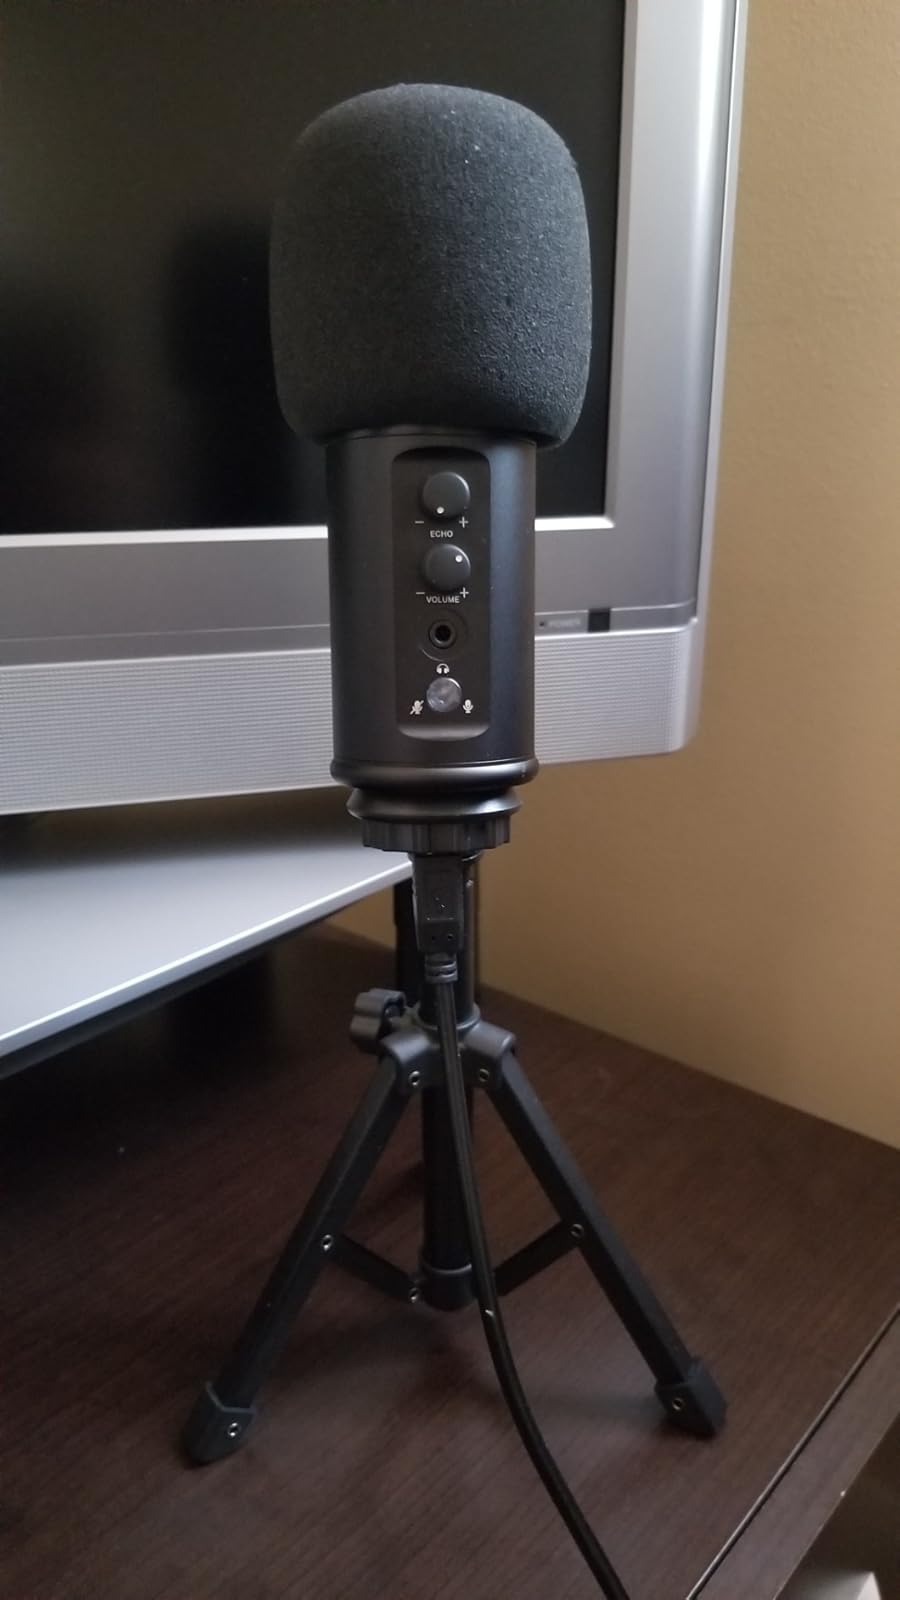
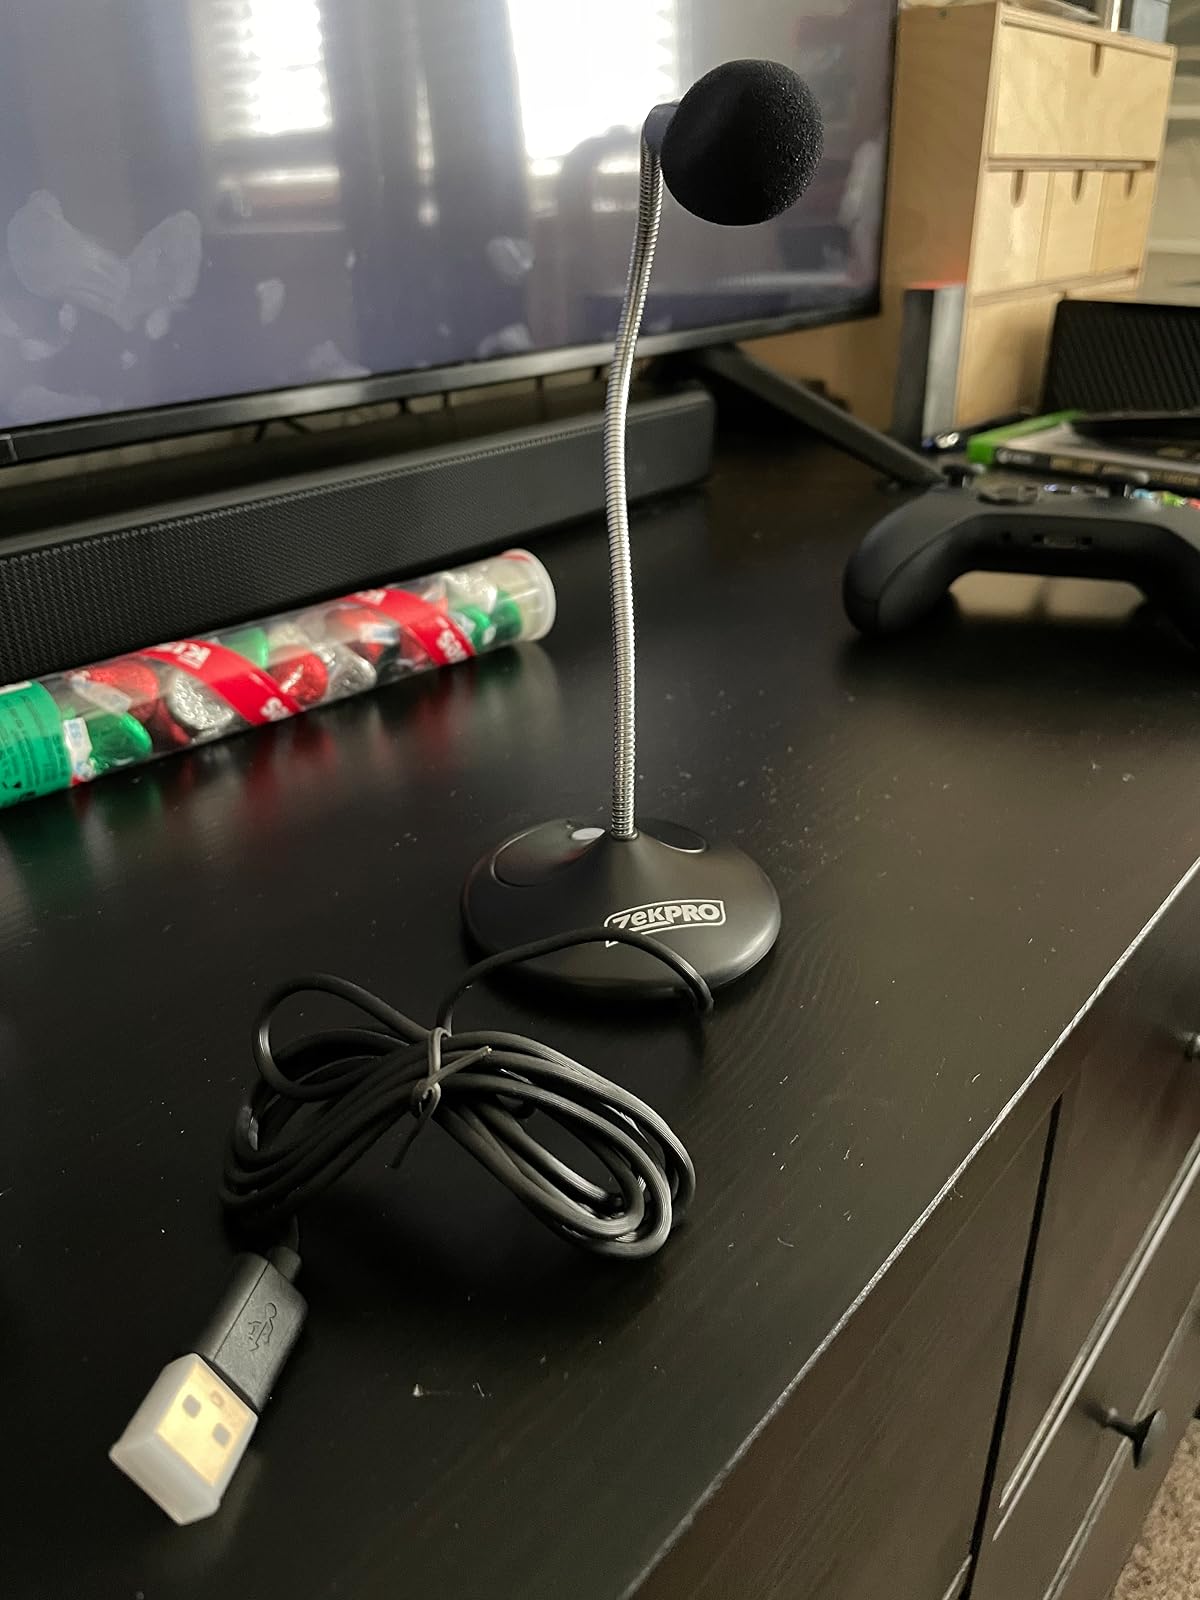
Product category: microphone
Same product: no